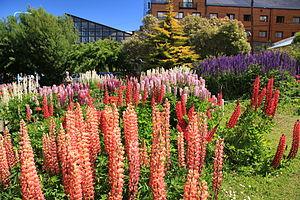
La province de Terre de Feu est une région administrative de l'Argentine située sur la grande île de la Terre de Feu, en Patagonie argentine. L'Argentine revendique le rattachement à la province des Malouines, de l'archipel de Géorgie du Sud-et-les Îles Sandwich du Sud et d'une partie de l'Antarctique. C'est la raison pour laquelle le nom complet de la région est « Terre de Feu, Antarctique et îles de l’Atlantique sud ».